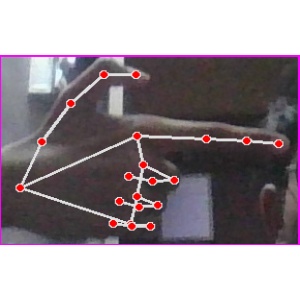
अक्षर: ब